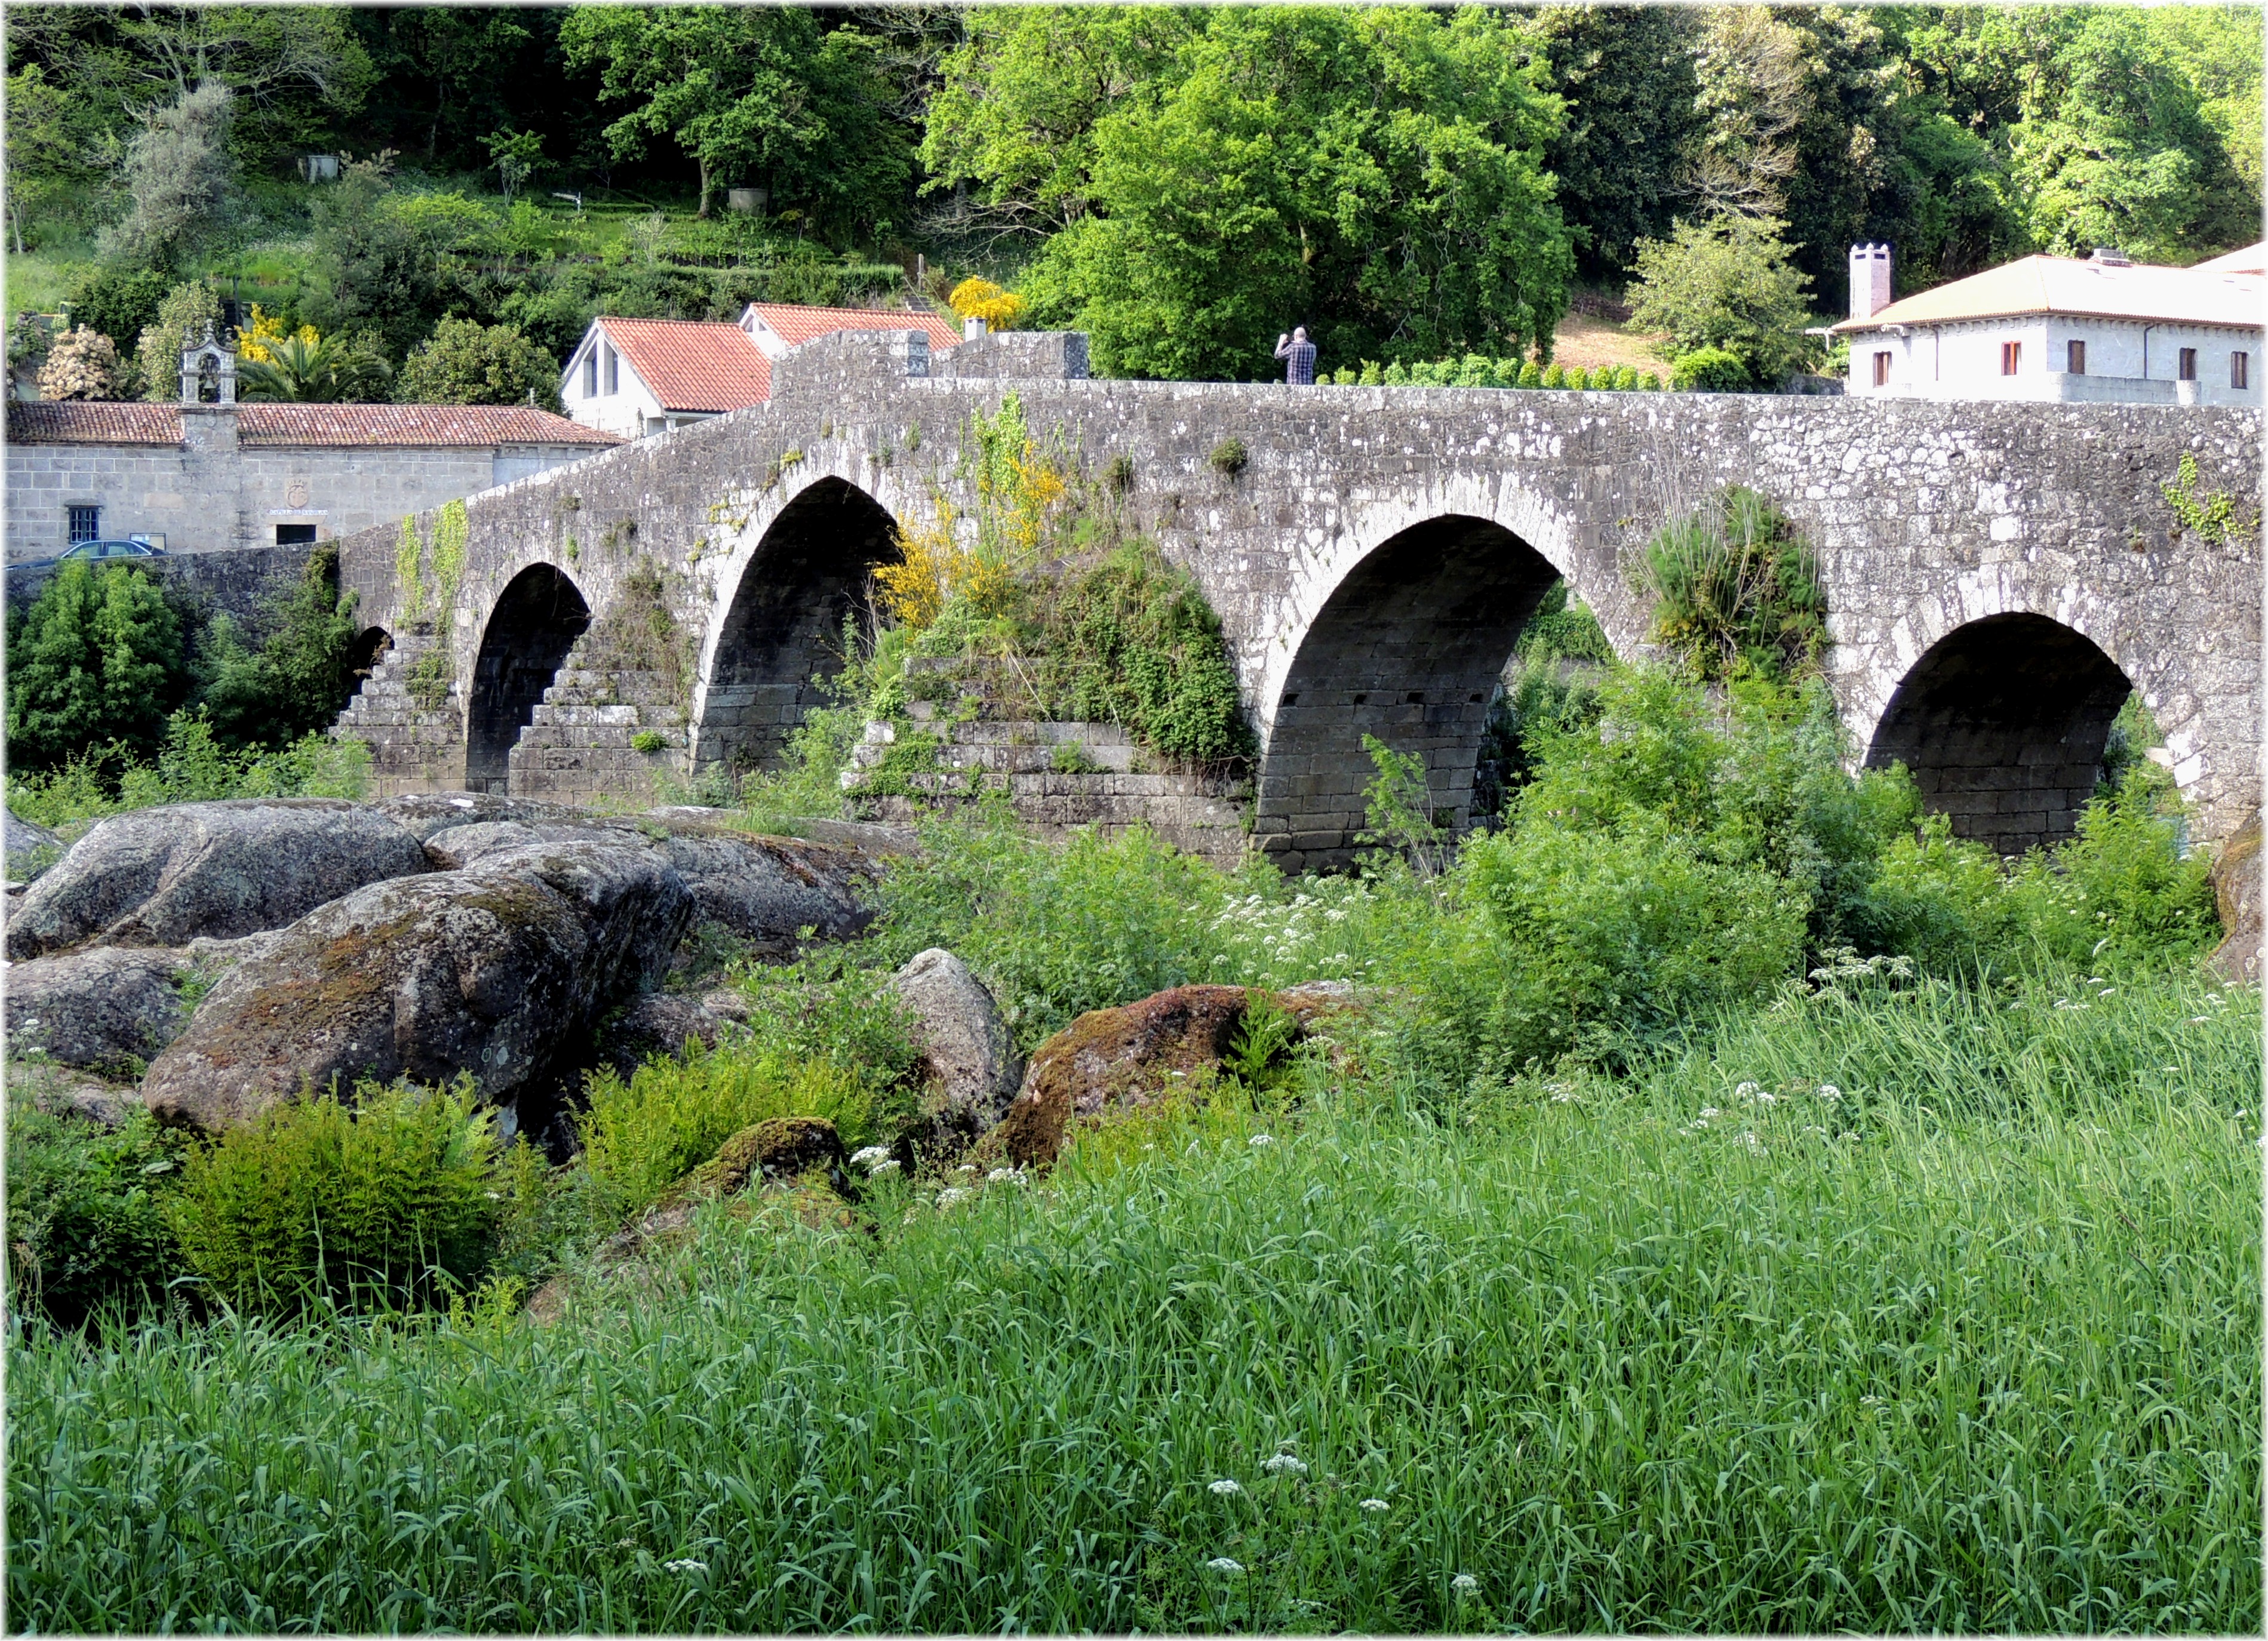
grass, bridge, river, europe, garden, waterway, spain, espagne, europa, rio, galicia, verde, espanha, espana, galiza, corunna, galice, corogne, lacoruna, rural area, acoru a, pontemaceira, negreira, coru a, provinciacoru a, provincialacoru a